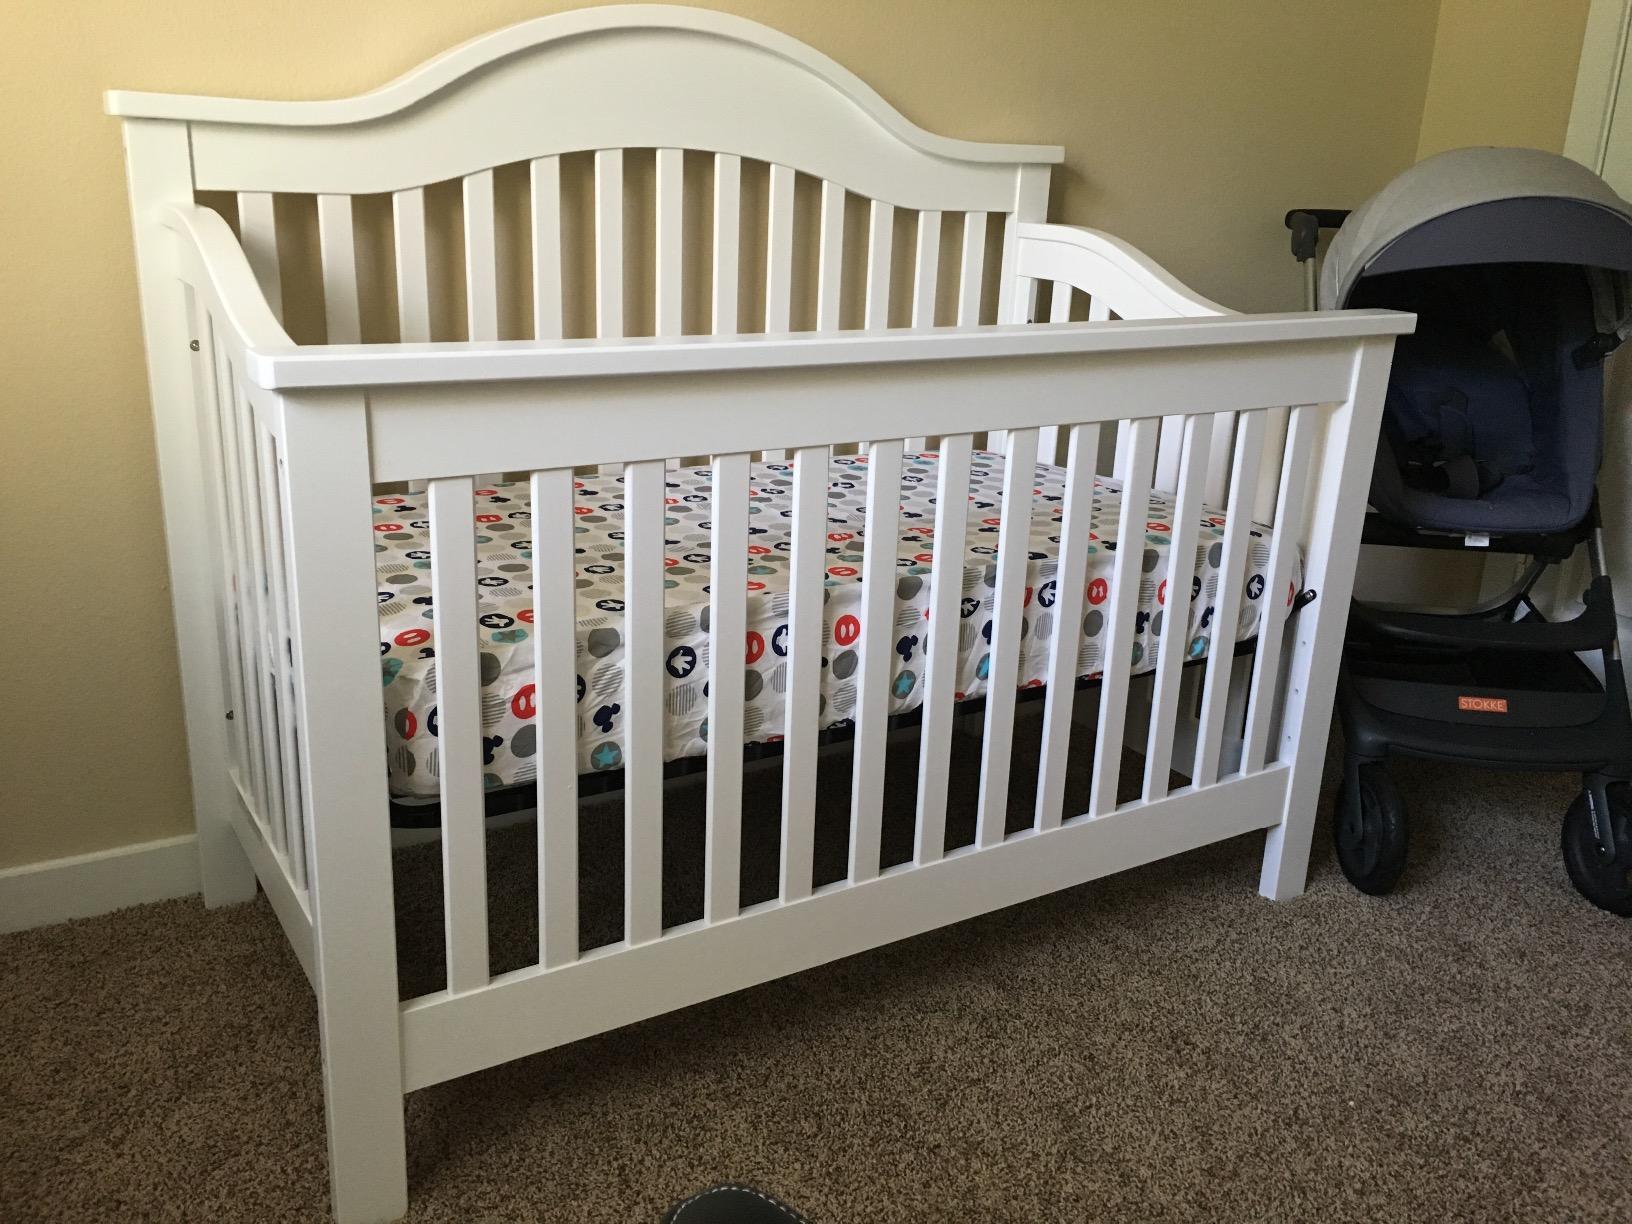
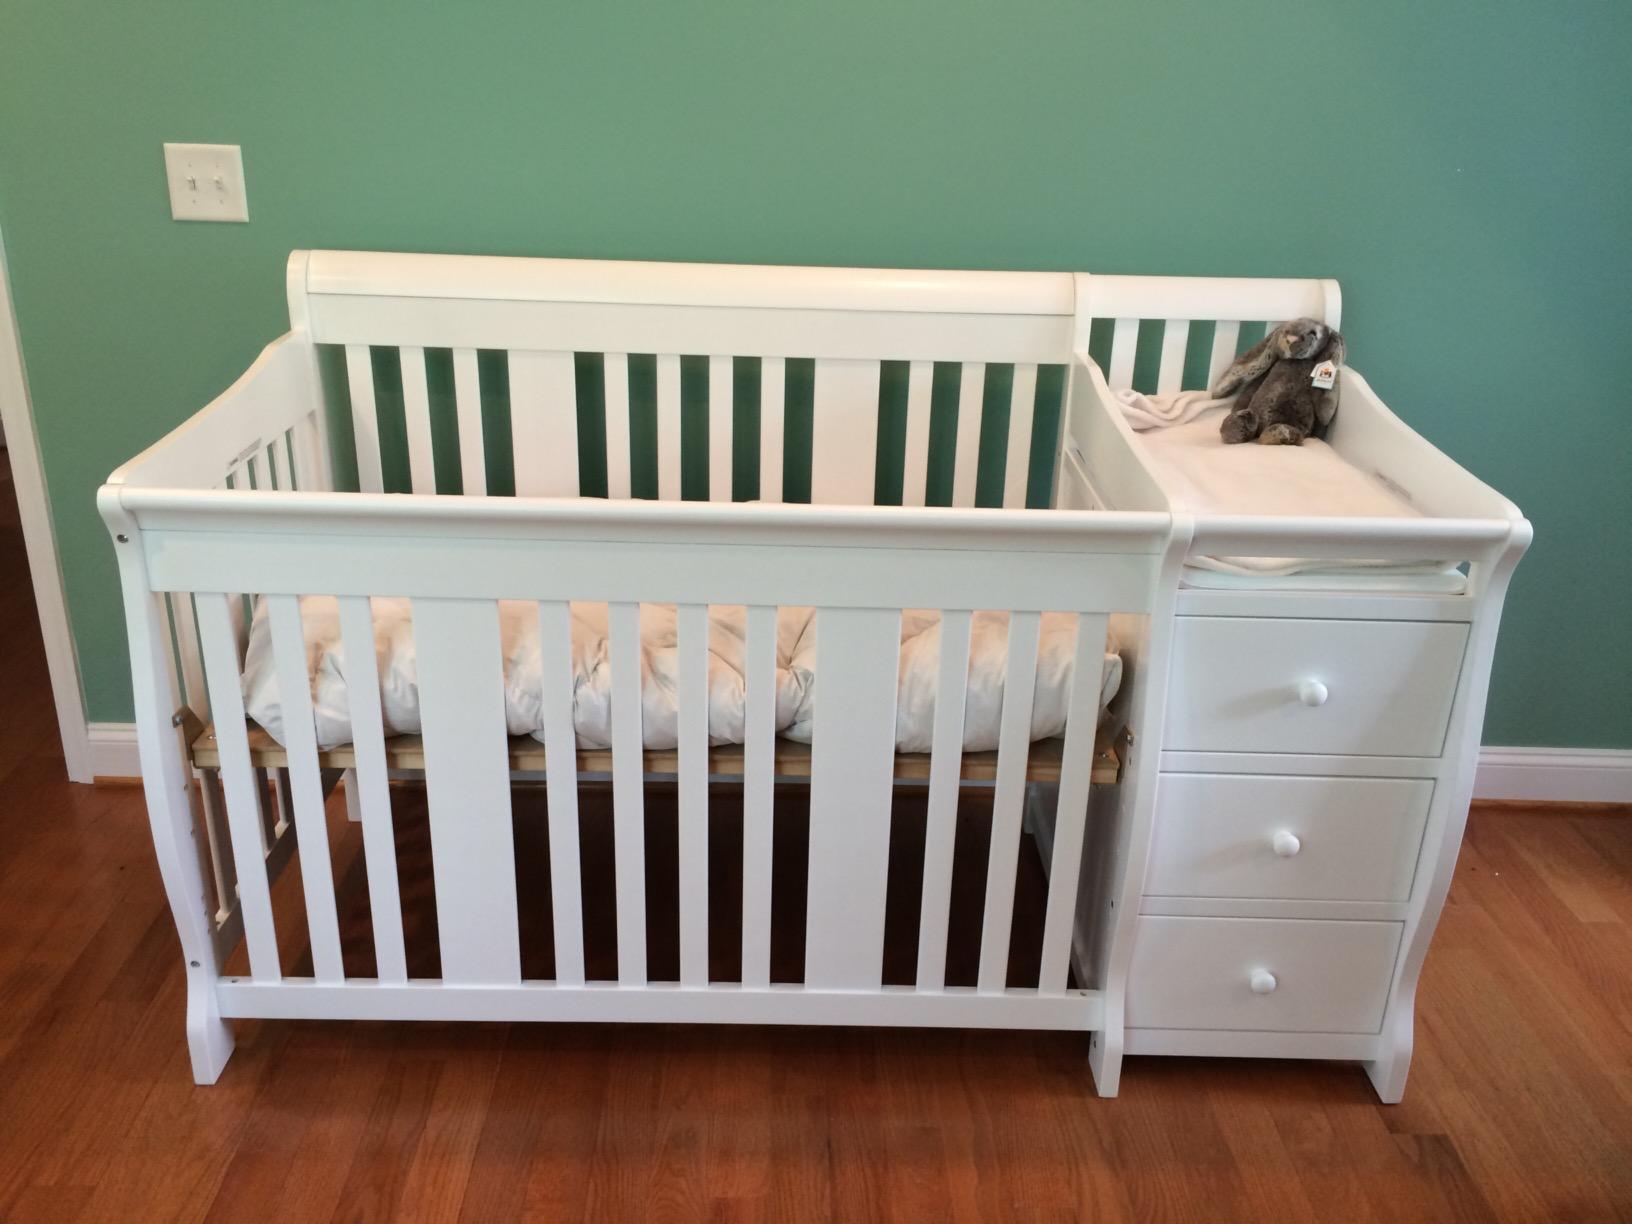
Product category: products_crib
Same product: no